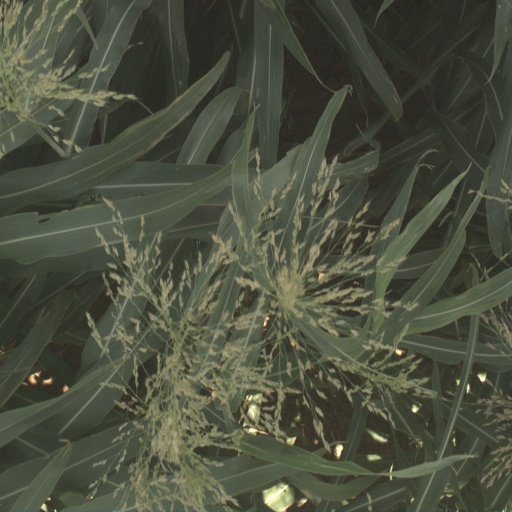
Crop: sorghum